City of Dreams (film)

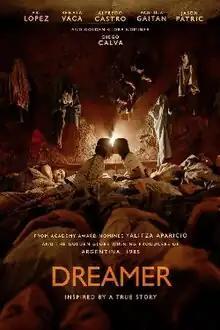
Theatrical release poster

City of Dreams is a 2023 drama thriller film written and directed by Mohit Ramchandani, and stars Ari Lopez, Renata Vaca, Alfredo Castro, Paulina Gaitán, Jason Patric, and Diego Calva.